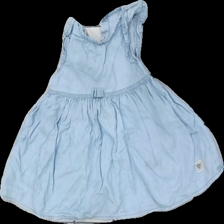
View: front
Type: Dress
Category: Children
Brand: Not in the list
Brand text on label: srnhlt
Colors: Blue
Material: 100% visc
Cut: Regular
Size: 80
Season: All
Stains: Minor
Price range: <50
Recommended usage: Export